Racism in Poland

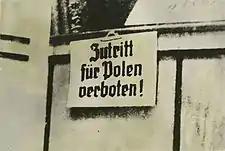
German warning in Nazi-occupied Poland 1939 - "No entrance for Poles!"

During World War II Poland was occupied by Nazi Germany and the Soviet Union and Polish people were harshly discriminated against in their own country. In directive No. 1306, issued by Reich Ministry of Public Enlightenment and Propaganda on 24 October 1939, the concept of "untermenschen" (subhuman) is cited in reference to Polish ethnicity and culture: